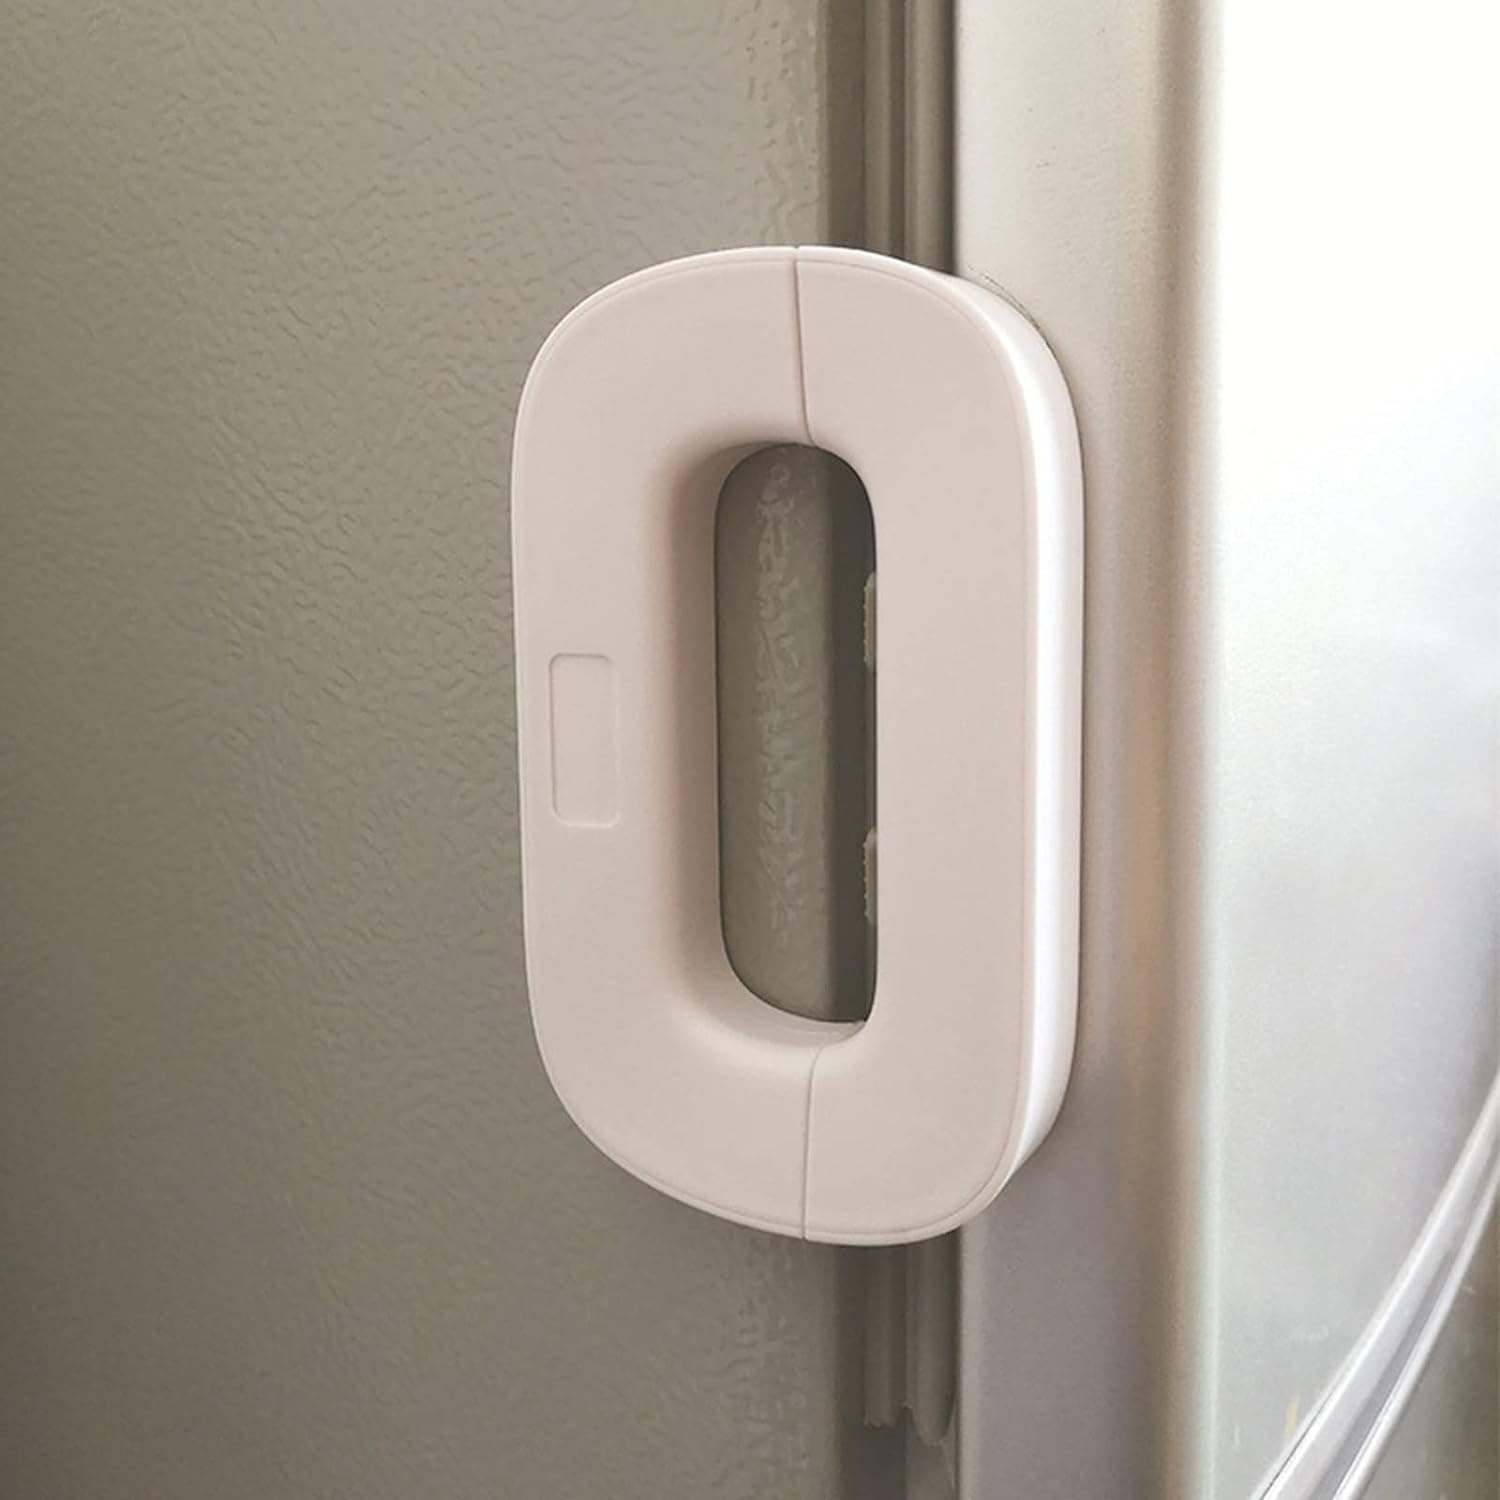
Self-Adhesive Fridge Lock Latch System
Self-Adhesive Fridge Lock Latch Syste🔒🧲🚪🔑 Made of premium non toxic ABS plastic material, Made of ABS material, which has stronger toughness, which has better softness. size to fit all of your appliances perfectly. It is suitable for household refrigerators with a single door with a flat width greater than 32mm to prevent children from accidentally opening the refrigerator to pinch fingers or accidentally hurting the baby by spilling objects. Using this lock to close the refrigerator door is equivalent to locking the refrigerator. No tools required. Measure the required dimensions and shorten them if necessary. Peel off the 3M sticker, fix both ends and press for a few seconds. carry out. Baby proof cupboard latches are easy to use for adults, but nearly impossible for a child to figure turn on, and even if they can, they lack the finger strength to easily depress the buttons. Perfectly protect baby and pets from getting injured while are protection your home. The baby safety locks are suitable for most flat places, refrigerators, cabinets, drawers, trash cans, toilet covers and more. Also suitable for flat corners. Perfectly protect baby and pets from getting injured while are explore your home.
Brand: xeemart.pk
Category: Baby & Toddler > Baby Safety > Baby Safety Locks & Guards > Cabinet Locks